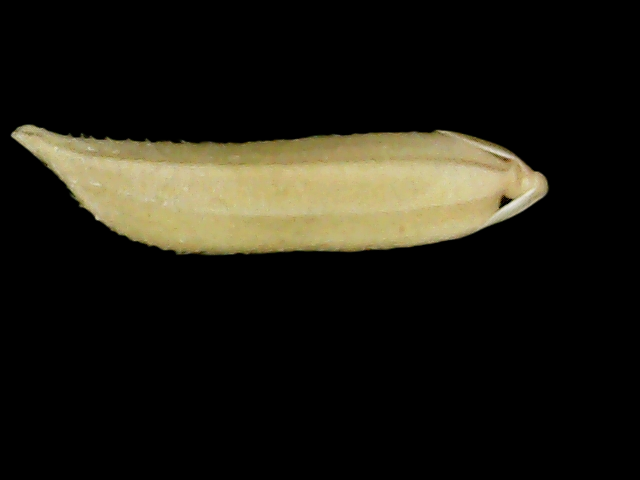
Rice variety: Binadhan25